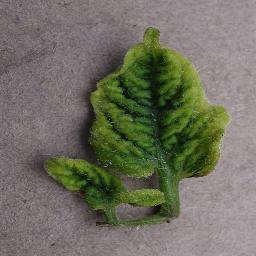
Label: Tomato___Tomato_Yellow_Leaf_Curl_Virus